Charles Ellet Jr.

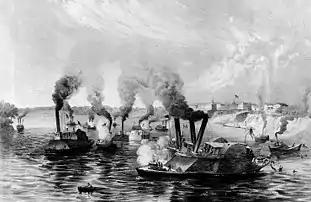
Ellet's ram ships helped the Union achieve a decisive victory at the First Battle of Memphis

On June 6, Ellet led the rams in the First Battle of Memphis as captain of with his brother Alfred W. in command of the "USS Monarch". The Ellets had not coordinated a plan of attack with Davis and when the flotilla approached Confederate forces, the two rams steamed ahead of Davis' gunboats. The "Queen of the West" rammed and sank the Confederate flagship . After the collision, the "Queen of the West" came under attack from the "CSS Sumter" and the "CSS Beauregard". The attack sheared off one of the paddle wheels from the "Queen of the West" and forced her to ground on the riverbank. The "Monarch" rammed and disabled the "CSS General Price" and forced her to ground on the riverbank also. Ellet sent a boarding party and captured the "General Price". Ellet was wounded in the knee by a Confederate sharpshooter during the battle. His wound was the only serious casualty received on the Union side during the battle.